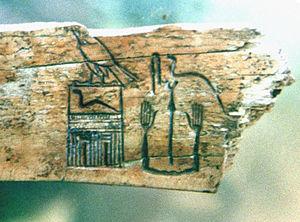
Ouadji, aussi nommé Djet, est le nom d'Horus du quatrième souverain connu de la Iʳᵉ dynastie pendant la période thinite.